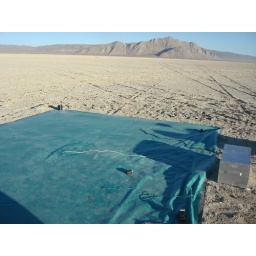
OPA tour in the big white truck